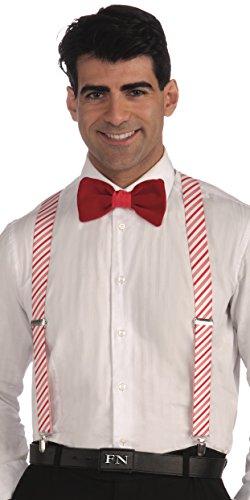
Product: Forum Novelties Candy Cane Suspenders
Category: Toys & Games | Party Supplies
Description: Festive and fun candy cane stripes decorate a pair of suspenders.
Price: $8.44